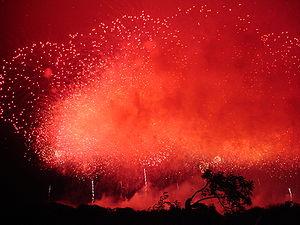
France, Aude (11), Carcassonne, embrasement de la cité au 14 julllet